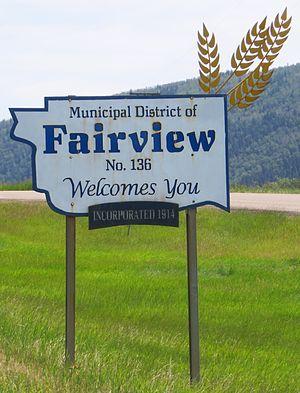
Le district municipal de Fairview N° 136 est un district municipal de 1 673 habitants en 2011, situé dans la province d'Alberta, au Canada.